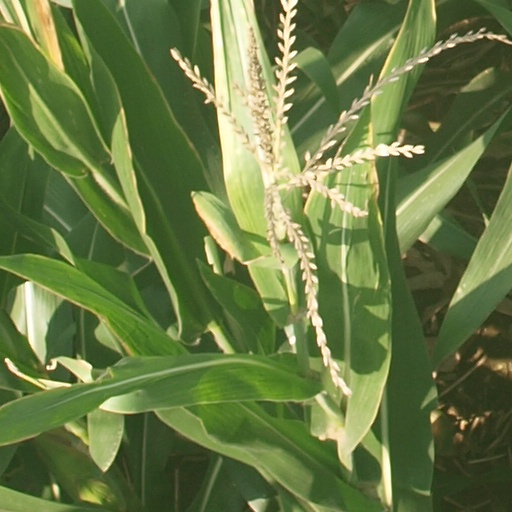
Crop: maize; corn